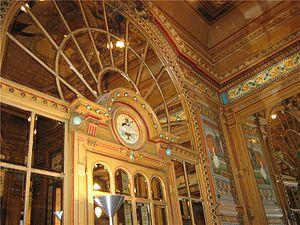
Vue de l'intérieur de la Brasserie La Cigale à Nantes.
La Cigale est une brasserie située dans la commune de Nantes, dans le département français de la Loire-Atlantique. Elle est classée monument historique depuis le 12 octobre 1964.